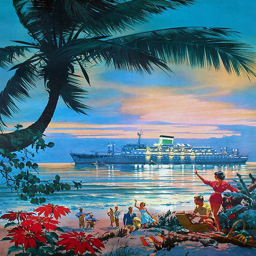
illustration from an ad for cruises , 1950s